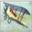
Label: airplane